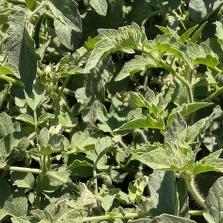
Crop: Tomato
Condition: healthy-leaf